Walter Doran

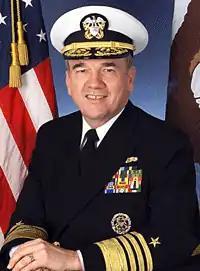

Walter Francis Doran (born October 15, 1945) is a retired admiral in the United States Navy, who served as the Commander in Chief, United States Pacific Fleet (CINCPACFLT) from May 2002 to July 2005. He lives with his wife, Ginny and has two sons, one of whom has a daughter named Regan. He currently is Raytheon's president of Asia.